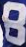
Number: 8